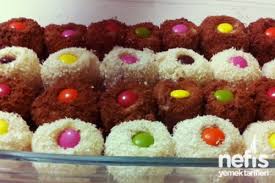
Yemek: lokum